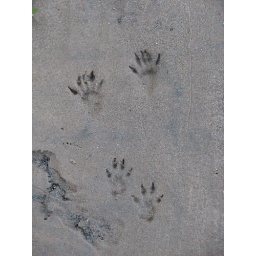
animal tracks in creek sand